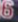
Number: 6